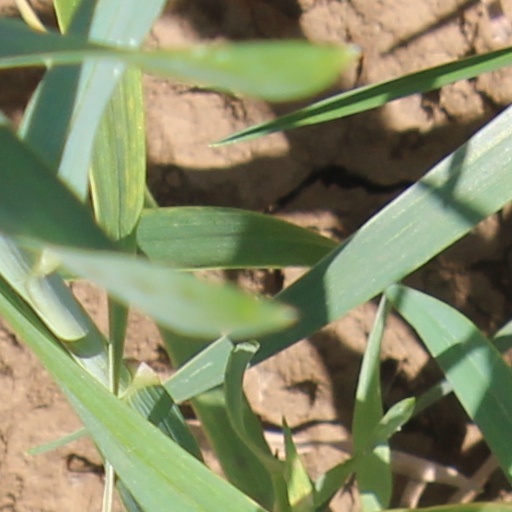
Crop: wheat